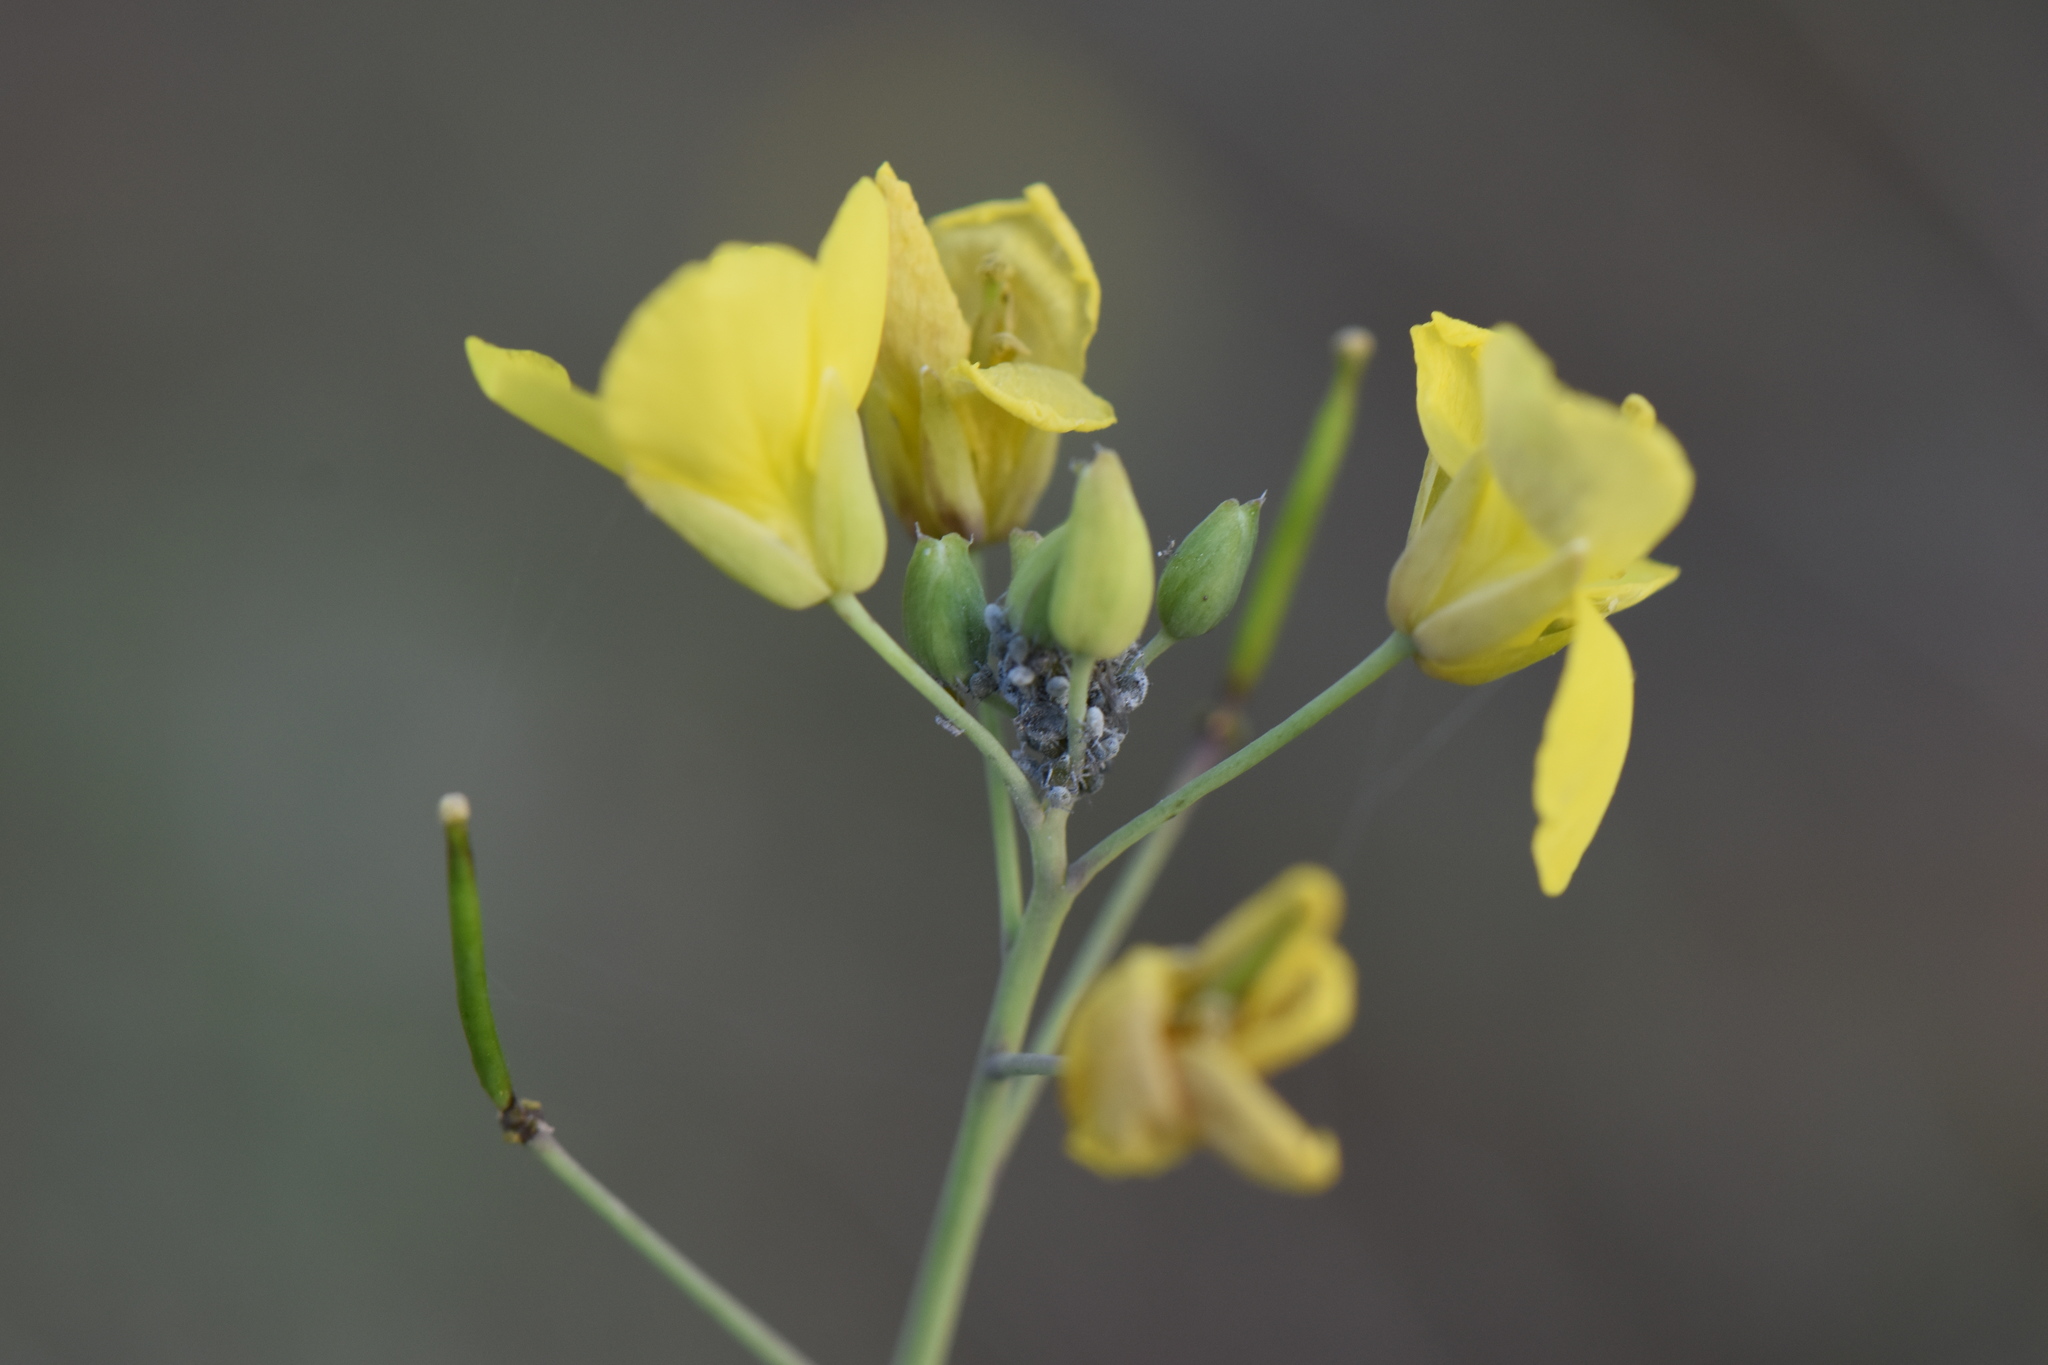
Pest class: cabbage_aphid